Answer in natural language. Considering the relative positions, where is lowpoly bed with brown blanket (highlighted by a blue box) with respect to white rectangular dining table (highlighted by a green box)? Choose between the following options: left or right
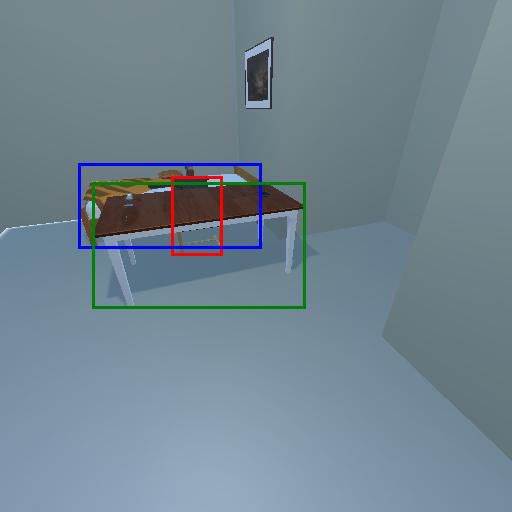
<answer>left</answer>